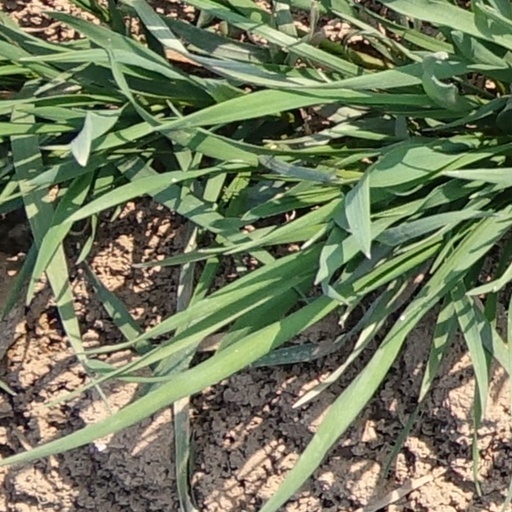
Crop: wheat